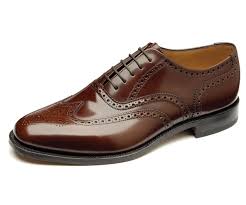
Label: Brogue